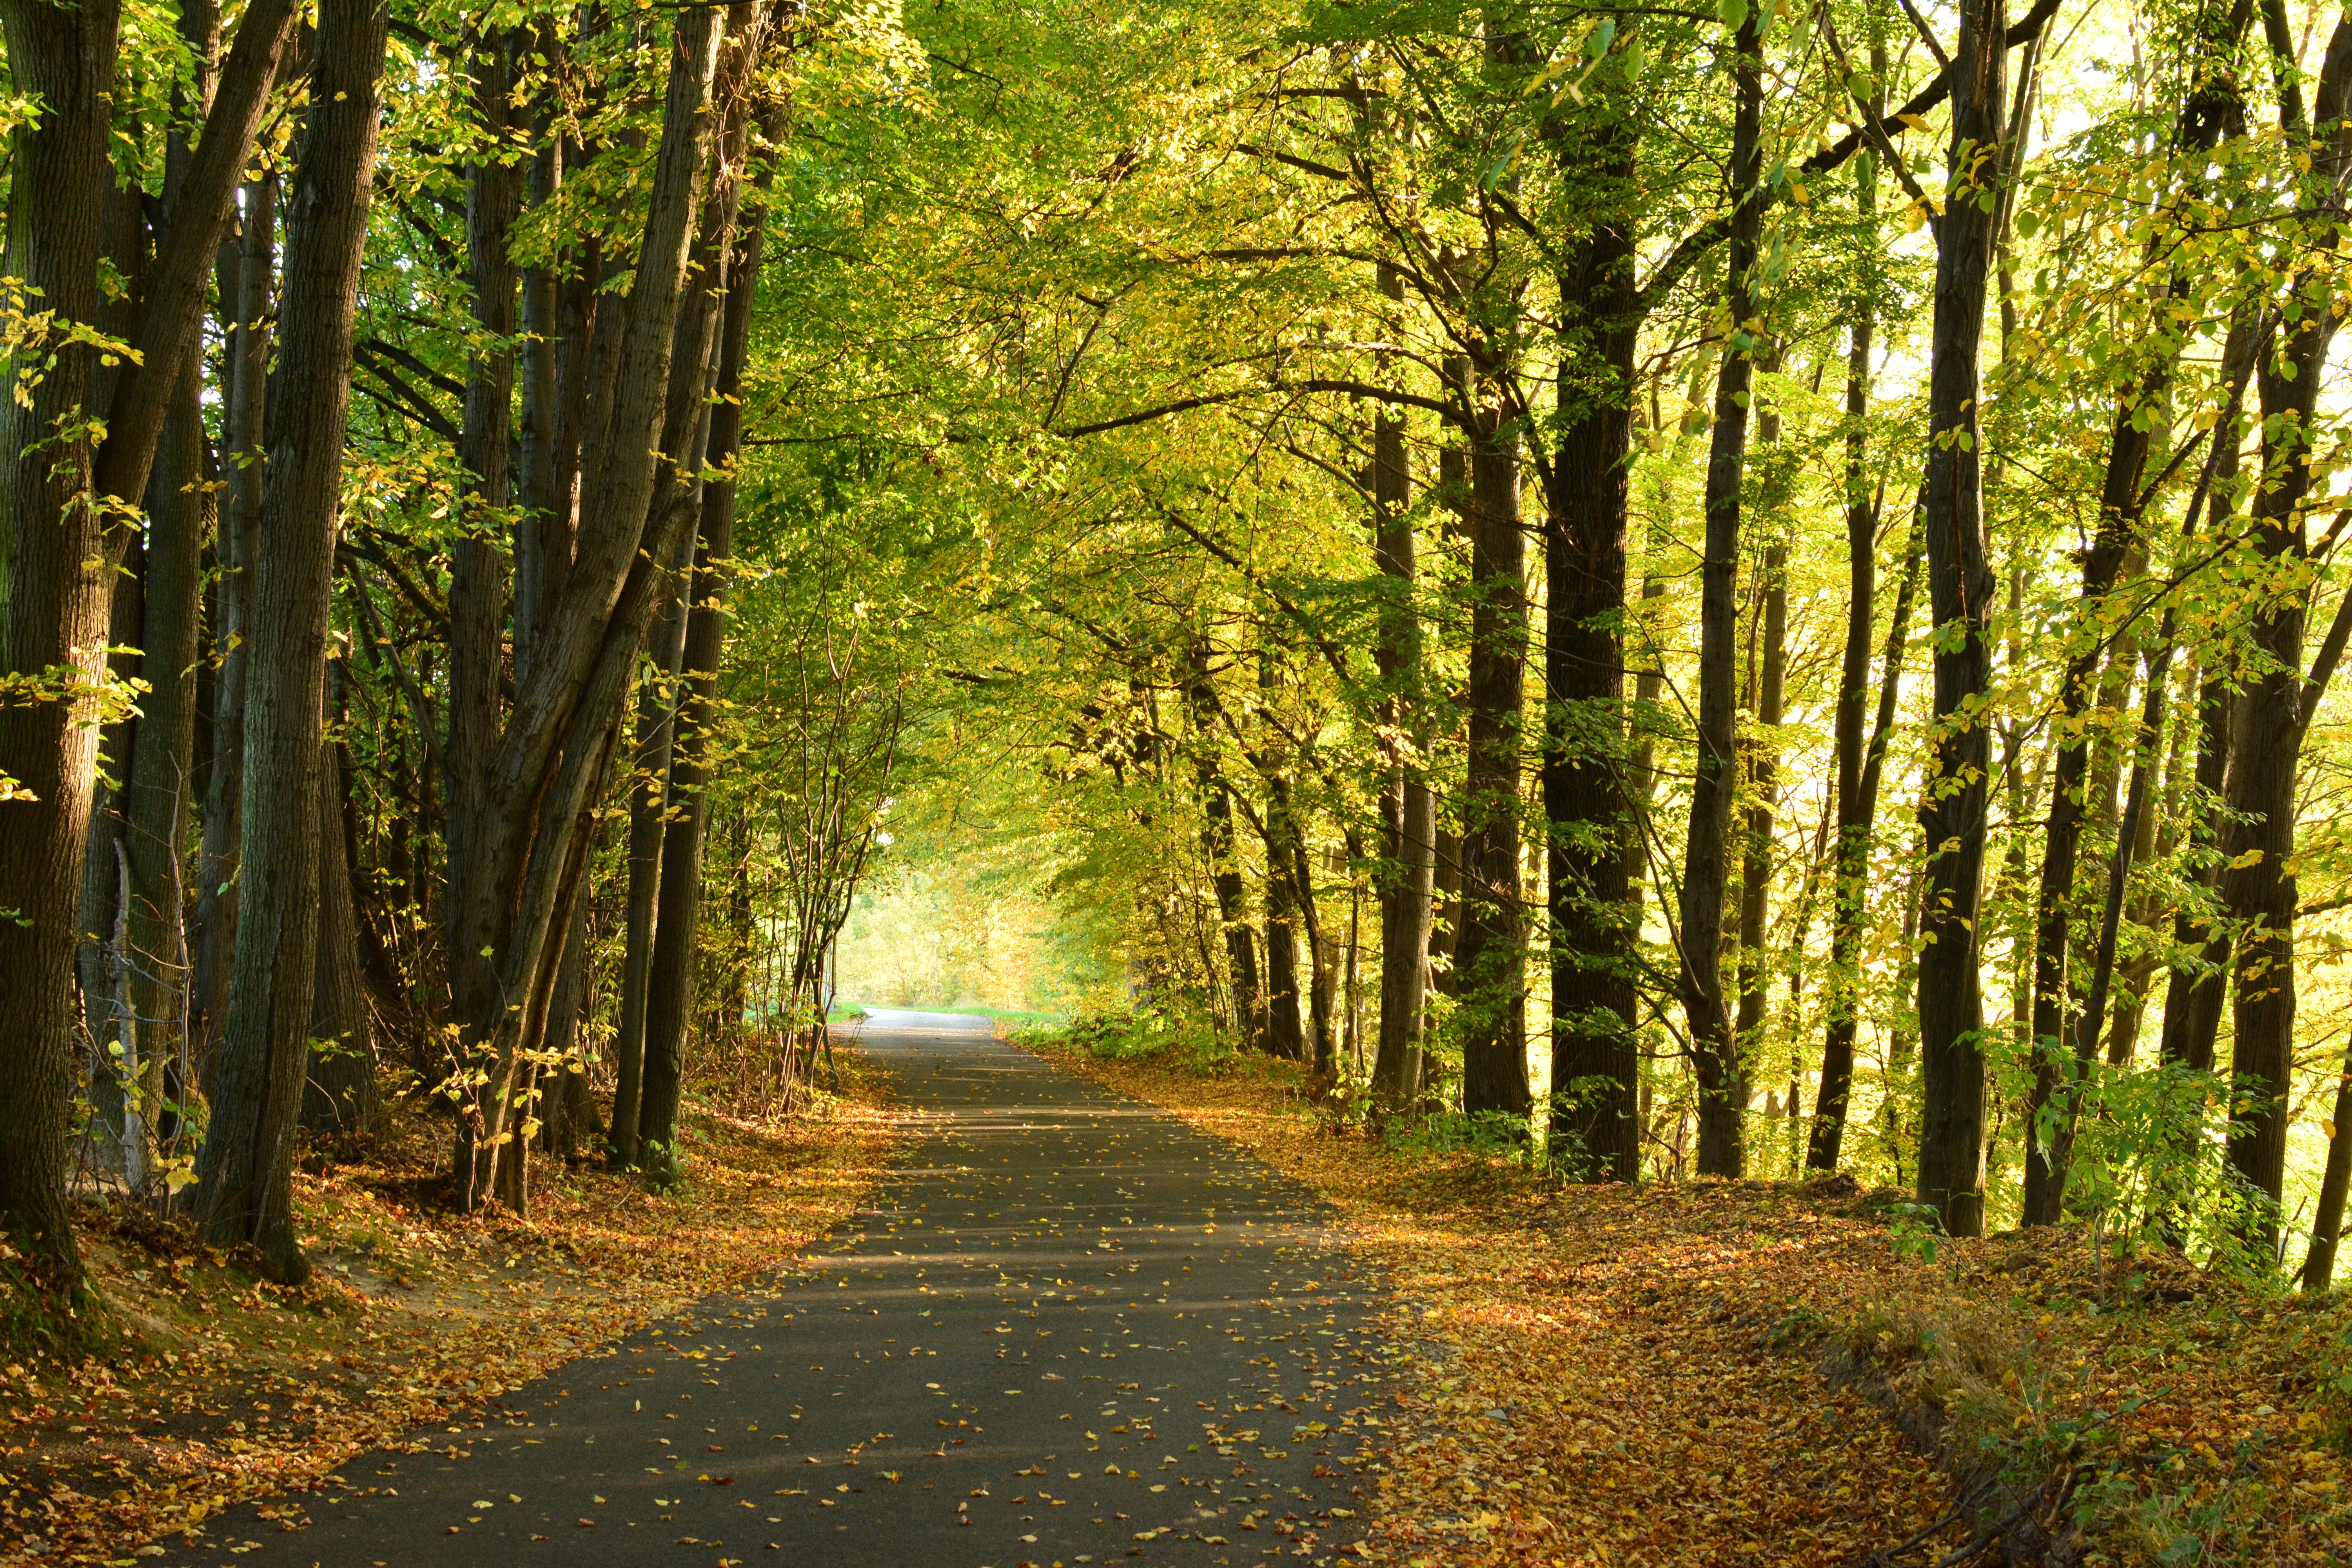
tree, nature, forest, wilderness, branch, plant, trail, meadow, sunlight, morning, leaf, green, autumn, park, season, deciduous, grove, woodland, habitat, ecosystem, biome, old growth forest, natural environment, geographical feature, atmospheric phenomenon, woody plant, temperate broadleaf and mixed forest, temperate coniferous forest